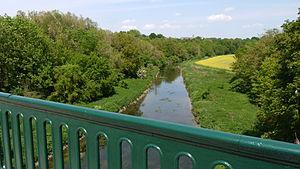
la rivière Yerres près de Soignolles_en_Brie (Seine et Marne, France) vue depuis l'ancien pont ferroviaire utilisé par la piste cyclable du ""chemin des Roses"" aménagée sur une ancienne voie ferrée"
L'Yerres est une rivière d'Île-de-France, affluent de la rive droite de la Seine, qui traverse la campagne et quelques villes dont une reprenant son nom située en Essonne.
Soignolles-en-Brie est une commune française située dans le département de Seine-et-Marne en région Île-de-France.